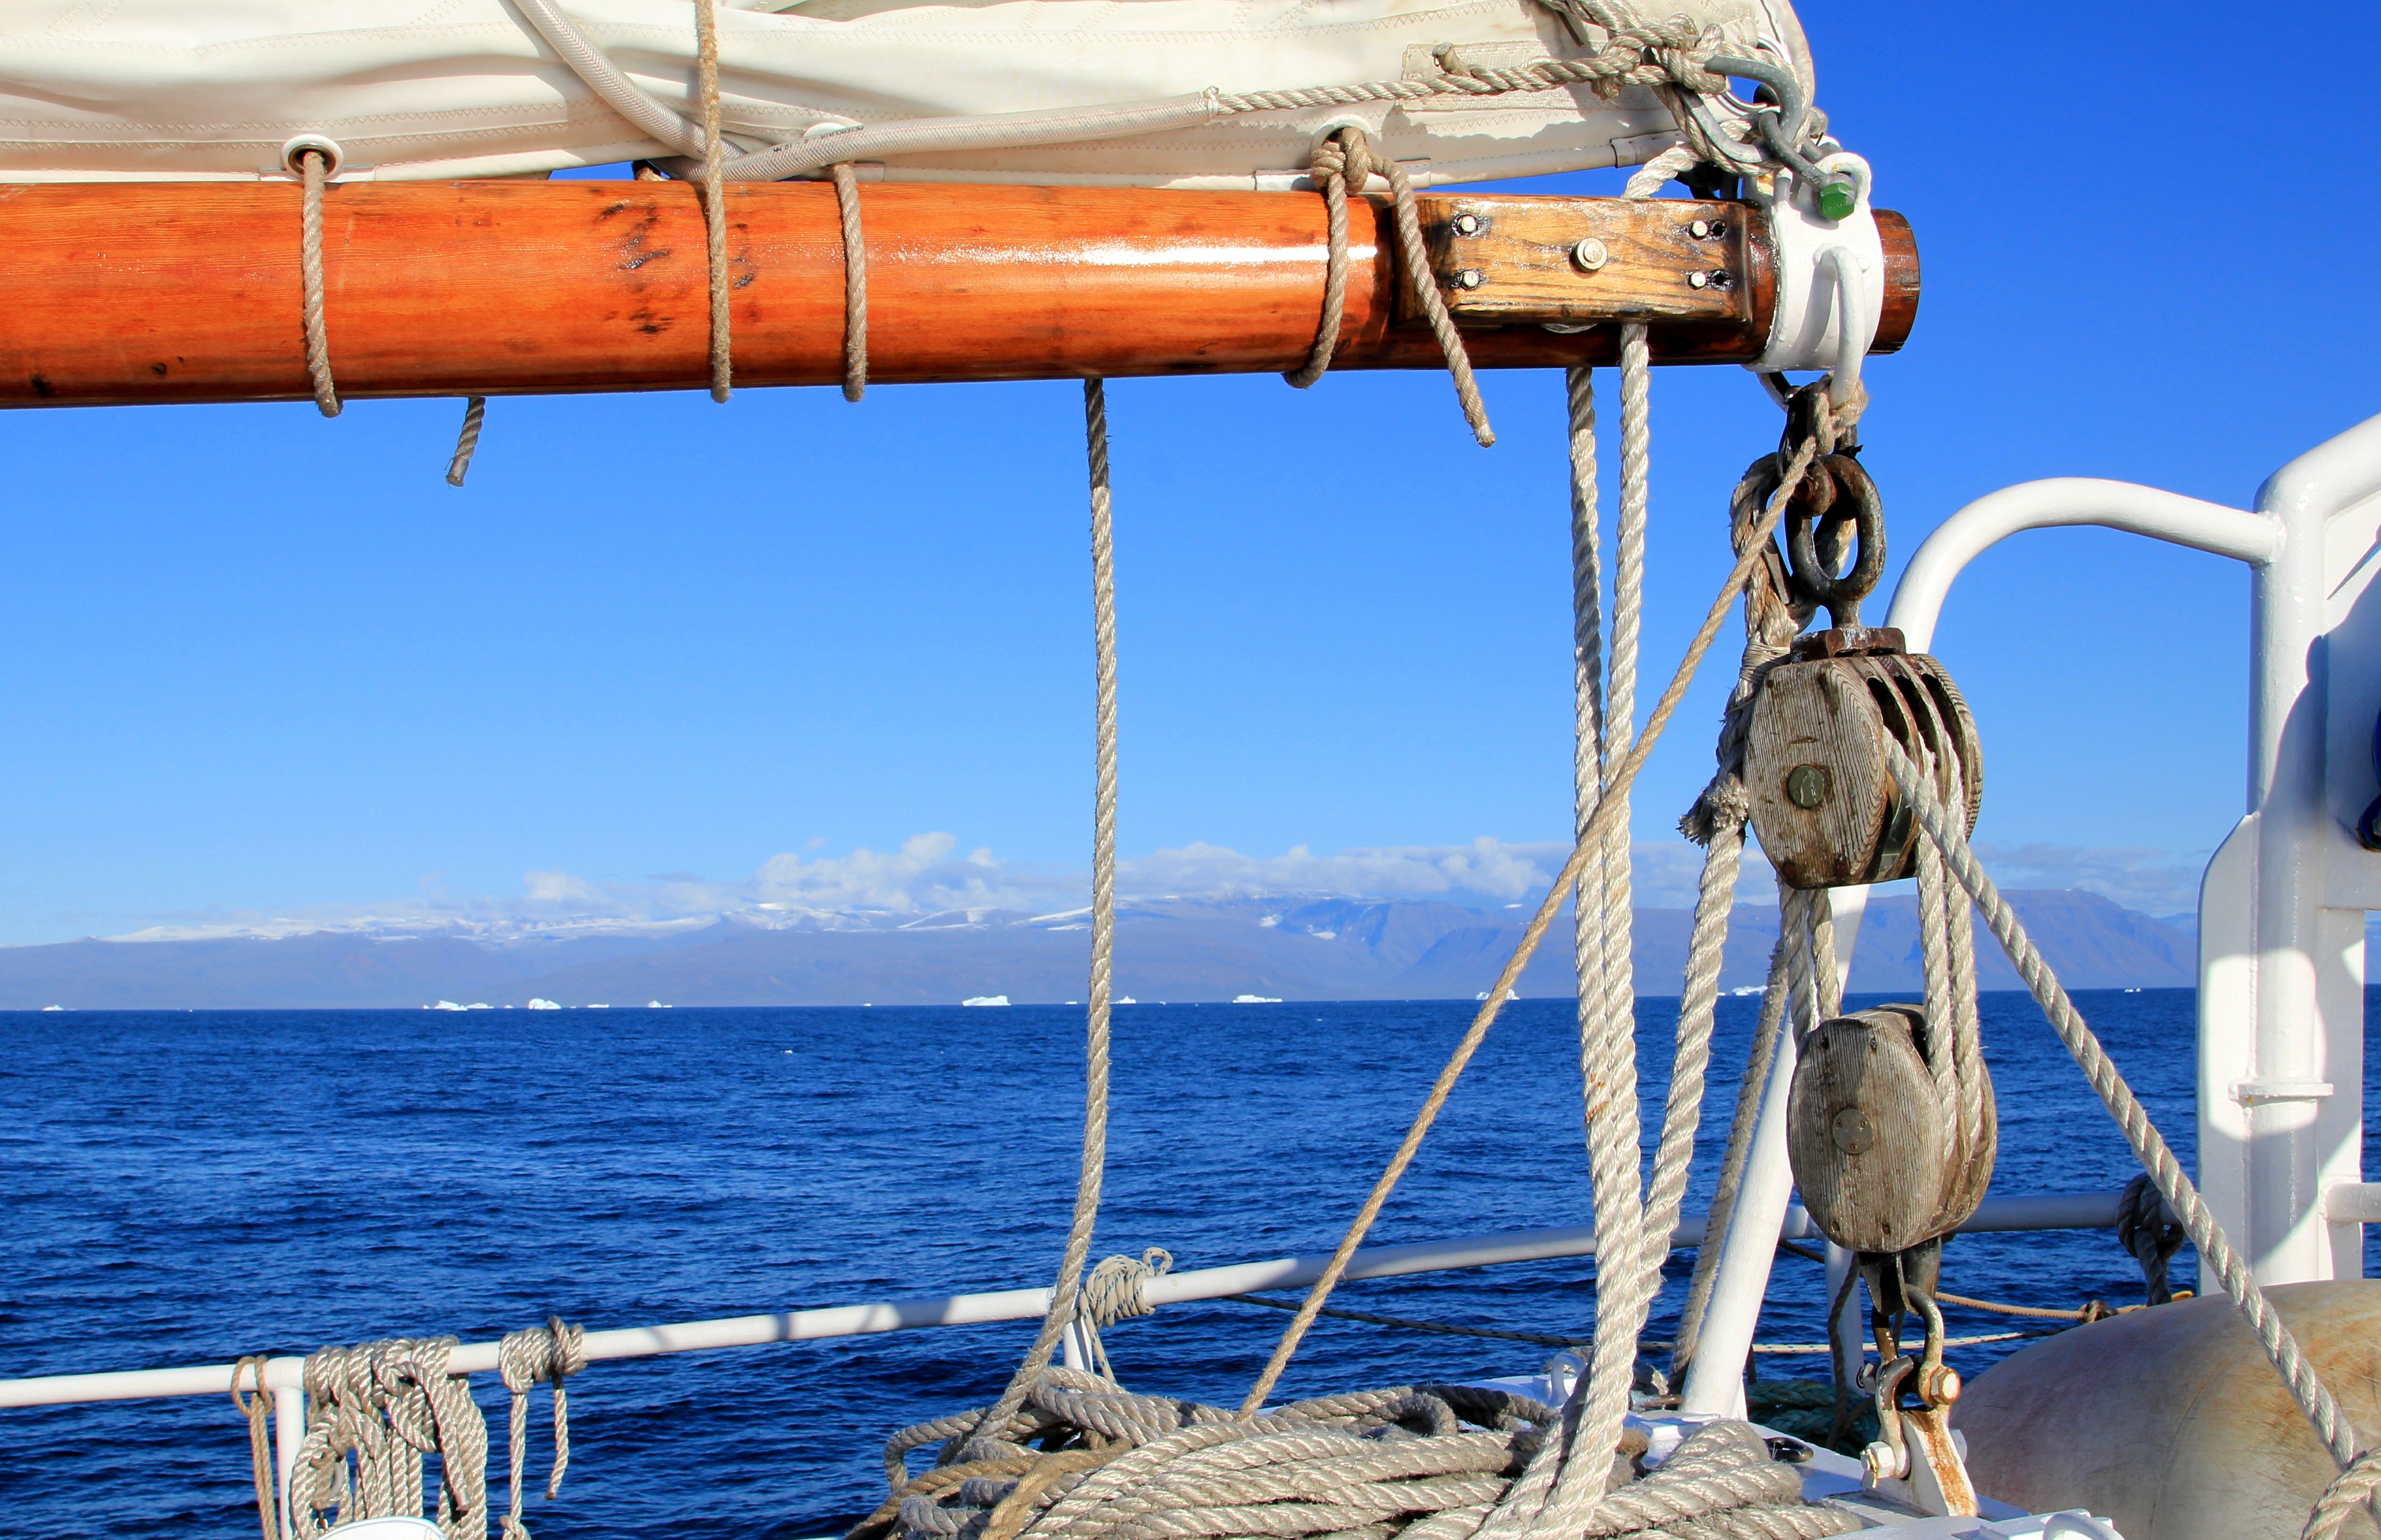
sea, ship, vehicle, mast, sailboat, block, greenland, boom, rep